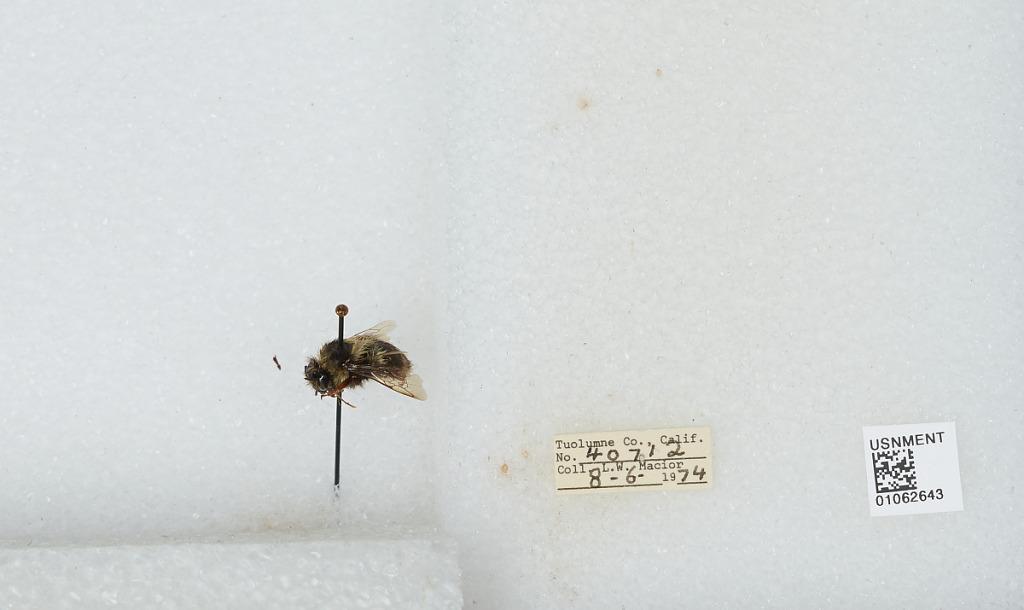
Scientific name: Bombus bifarius nearcticus
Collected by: L. Macior
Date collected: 1974-8-6
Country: United States
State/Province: California
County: Tuolumne
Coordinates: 38.02, -119.93